Ariana Marie

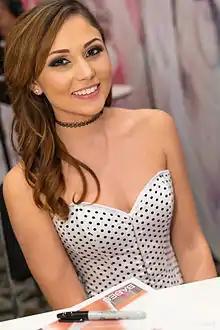
Marie at the AVN Adult Entertainment Expo 2015

Ariana Marie (born March 15, 1993) is an American pornographic actress, cam-girl, and dancer. Marie was Miss November 2014 in Penthouse Pet of the Month, and has been nominated for numerous AVN Awards, XBIZ Awards, and other industry awards.